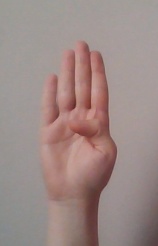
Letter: kaaf